Hiiumaa

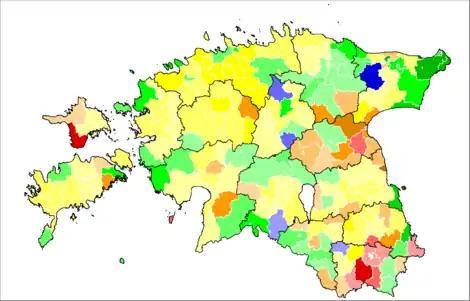
2007 Estonia election. Social Democratic Party (Red), Estonian Reform Party (yellow), Estonian Center Party (green), Union of Pro Patria and Res Publica (Blue), People's Union of Estonia (brown)

The island is part of the B7 Network, a loose grouping of the major islands of the Baltic Sea. Smoked cooked plaice is a traditional summertime delicacy. There is a friendly rivalry with the neighboring island of Saaremaa.